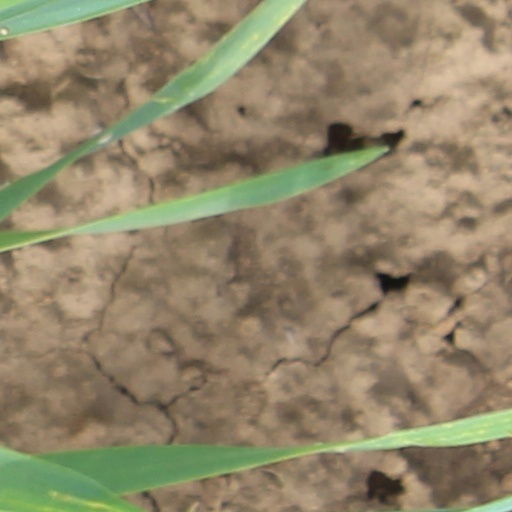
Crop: wheat